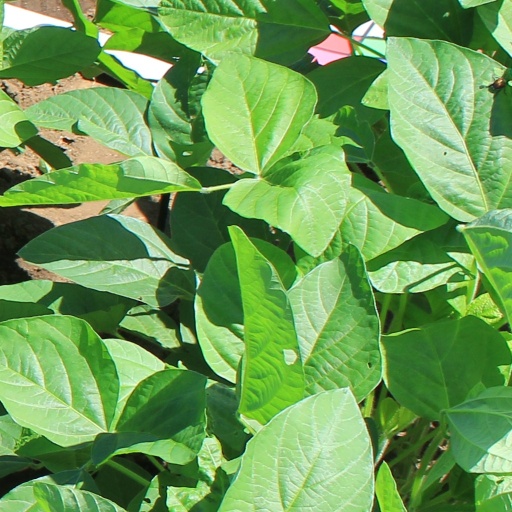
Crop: soybean